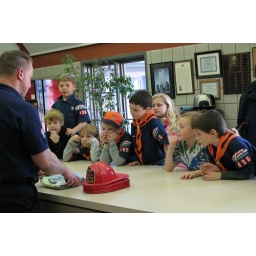
in the fire house kitchen